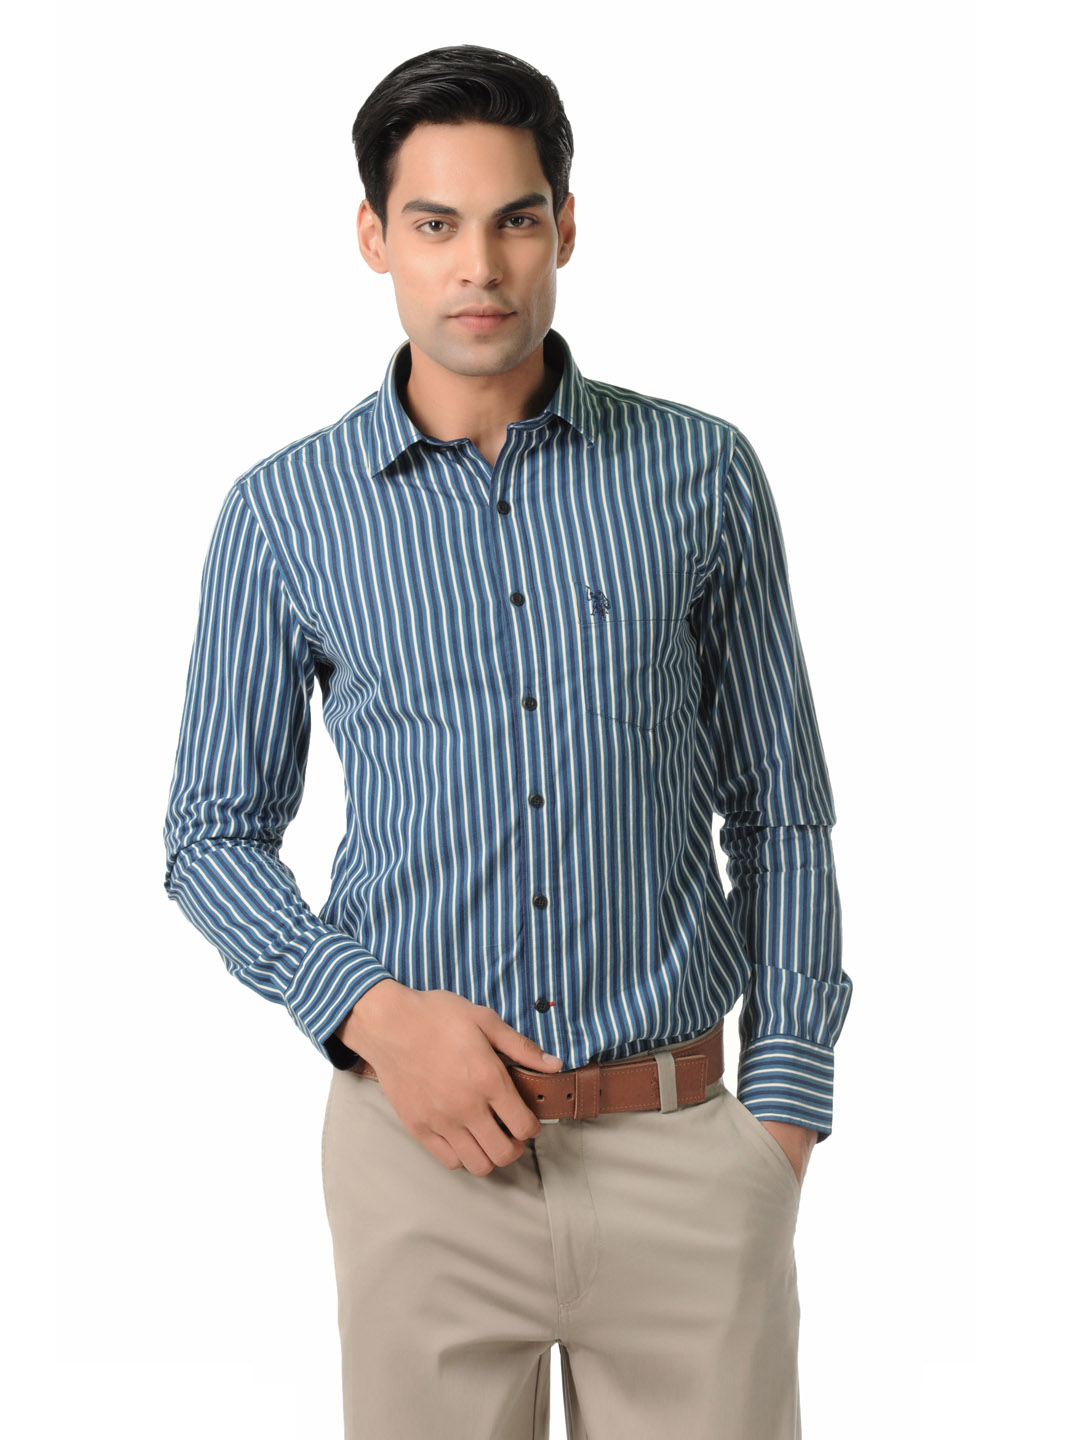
U.S. Polo Assn. Men Striped Blue Shirt
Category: Apparel / Topwear / Shirts
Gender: Men
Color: Blue
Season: Fall 2012
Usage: Casual